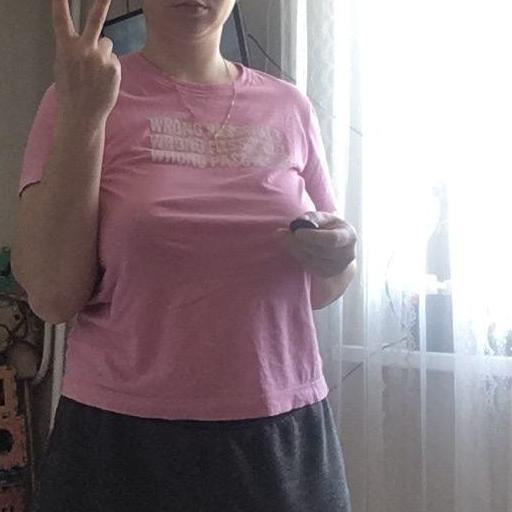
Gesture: no_gesture